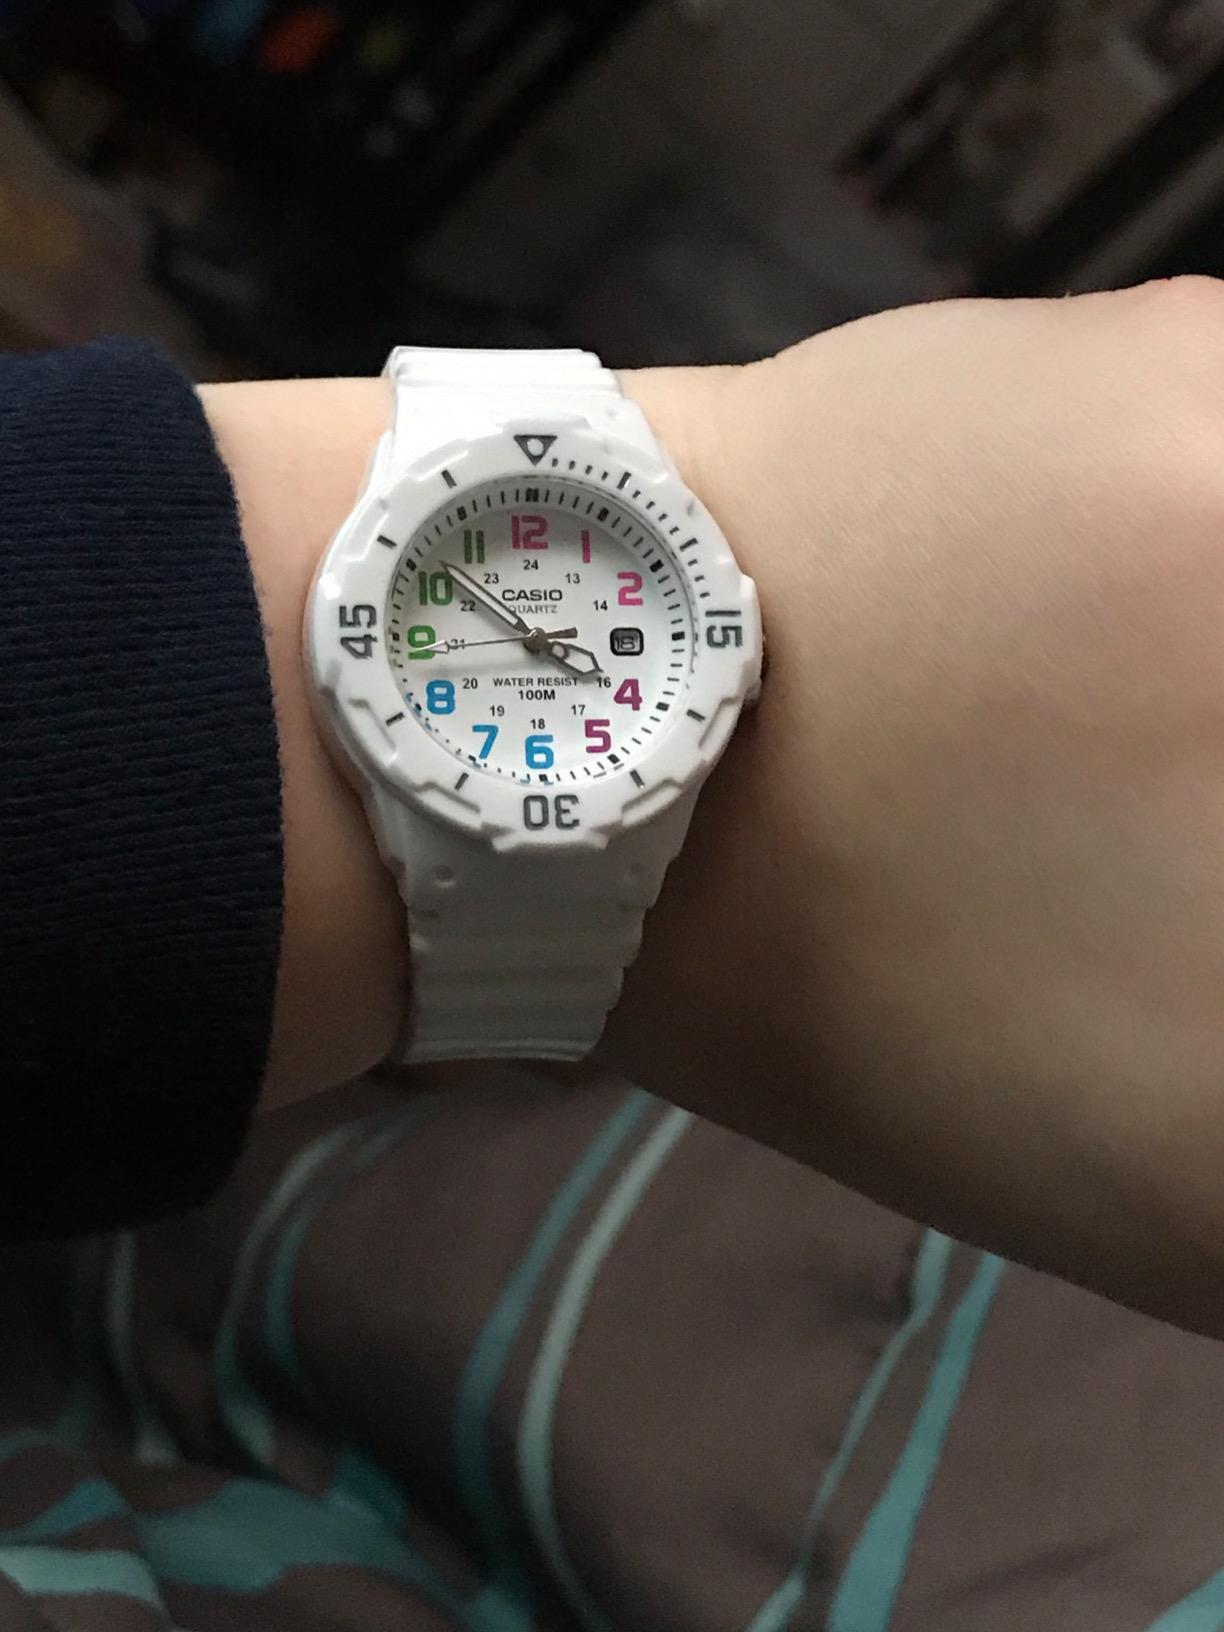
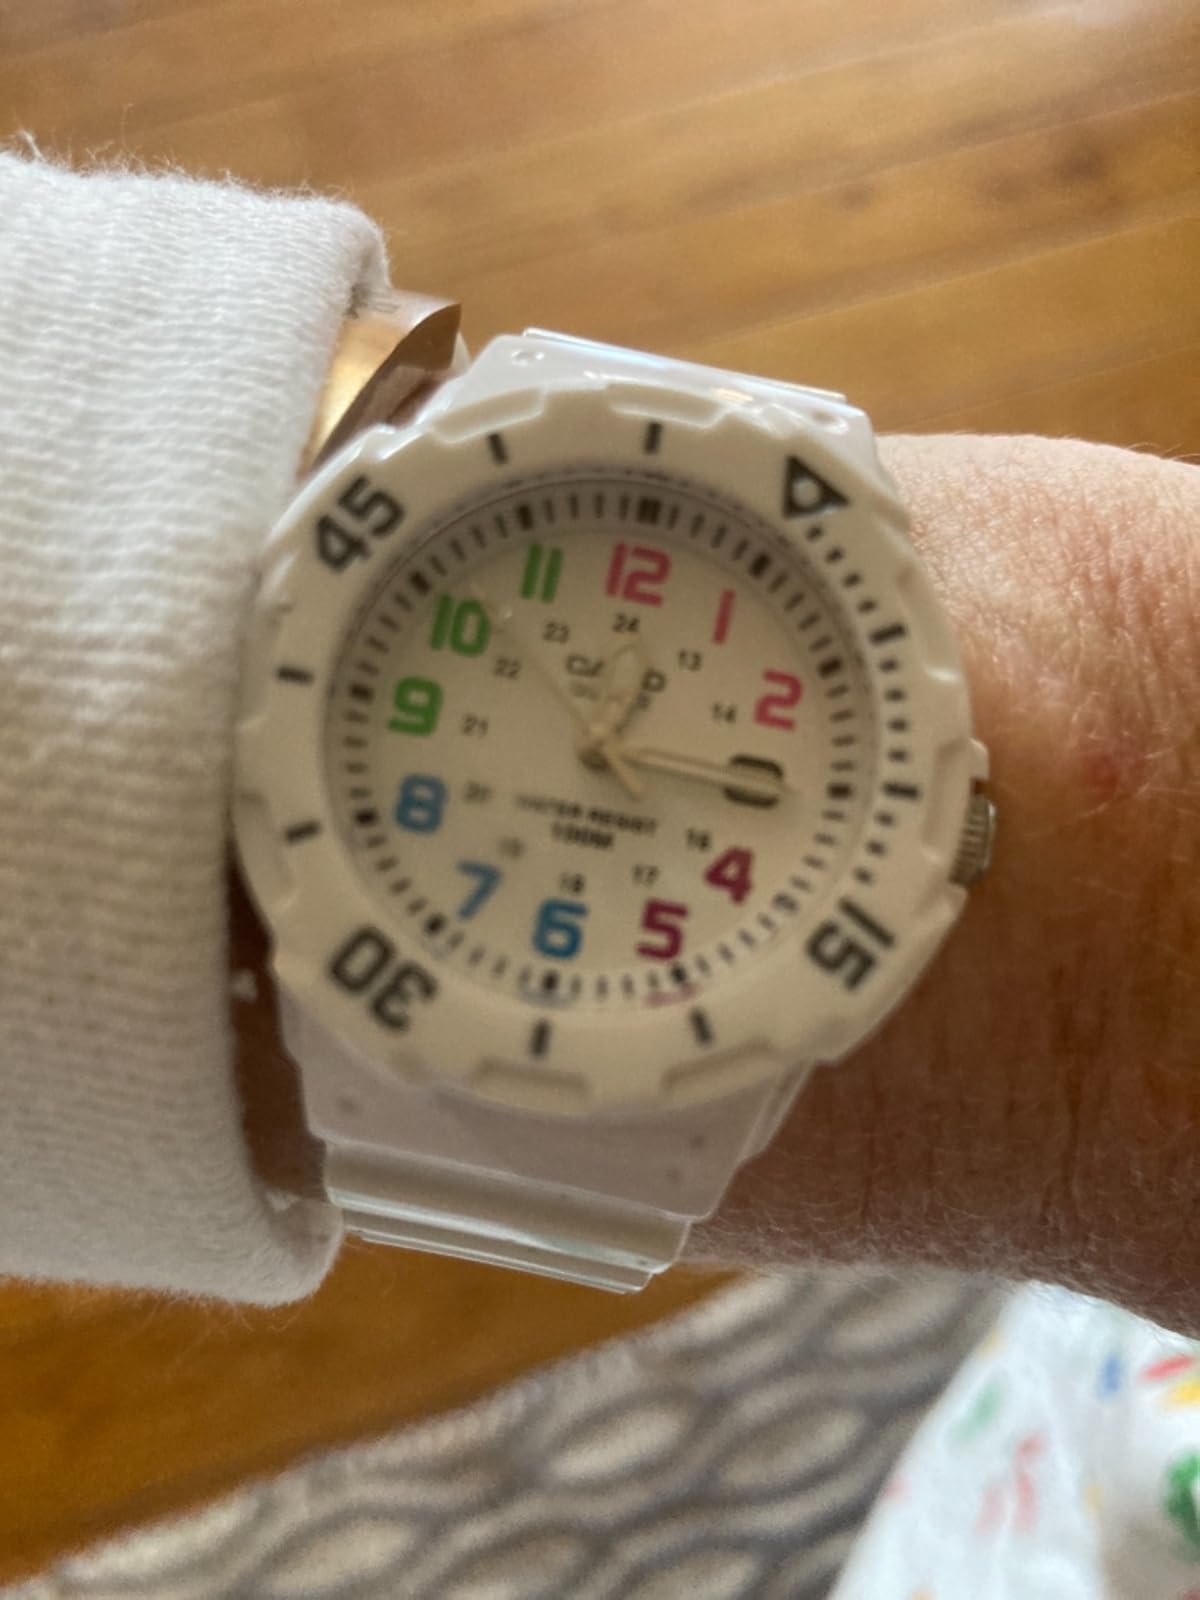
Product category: accessories_watch
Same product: yes